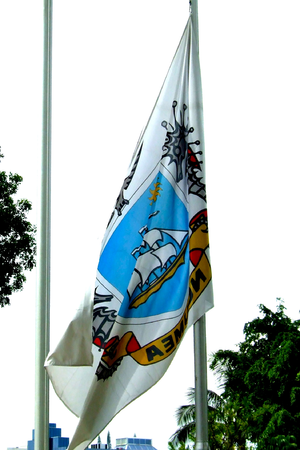
Nouméa, principale ville portuaire de Nouvelle-Calédonie, est le chef-lieu de cette collectivité d'outre-mer française au statut spécifique et de la Province Sud, située sur une presqu'île de la côte sud-ouest de la Grande Terre.